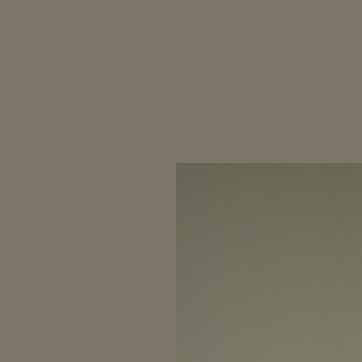
Material: painted